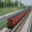
Label: train